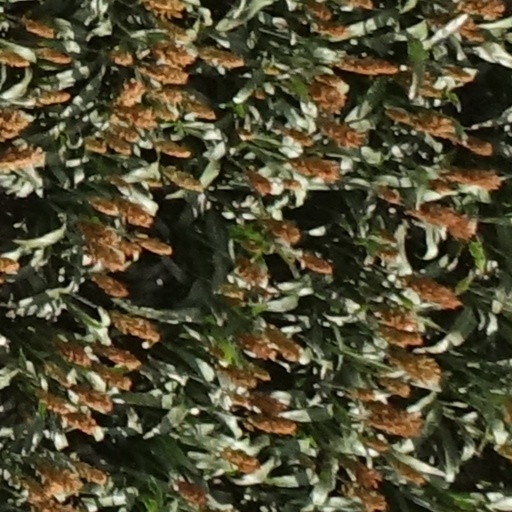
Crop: sorghum